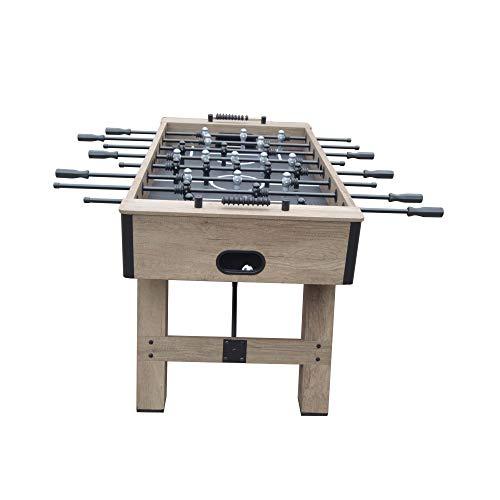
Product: Hathaway Braxton 55-in Foosball Table
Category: Sports & Outdoors | Sports & Fitness | Leisure Sports & Game Room | Arcade & Table Games | Foosball | Foosball Tables
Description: Table dimensions: 55-in L x 28.75-In W x 34.5-In H.
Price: $425.55
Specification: ProductDimensions:55x28.8x34.5inches|ItemWeight:101.2pounds|ShippingWeight:112pounds(Viewshippingratesandpolicies)|ASIN:B0815KZWS9|Itemmodelnumber:BG50350|Manufacturerrecommendedage:10months-8years